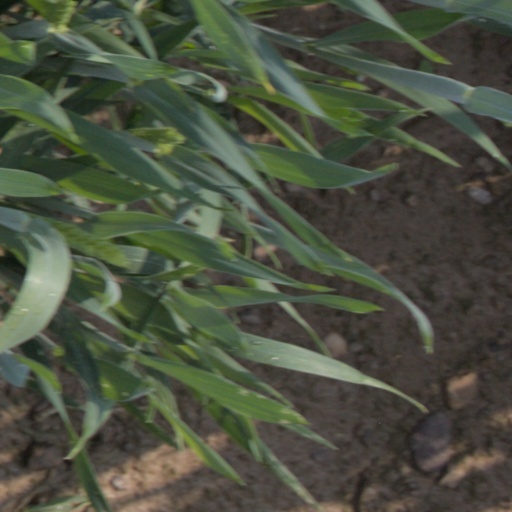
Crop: wheat